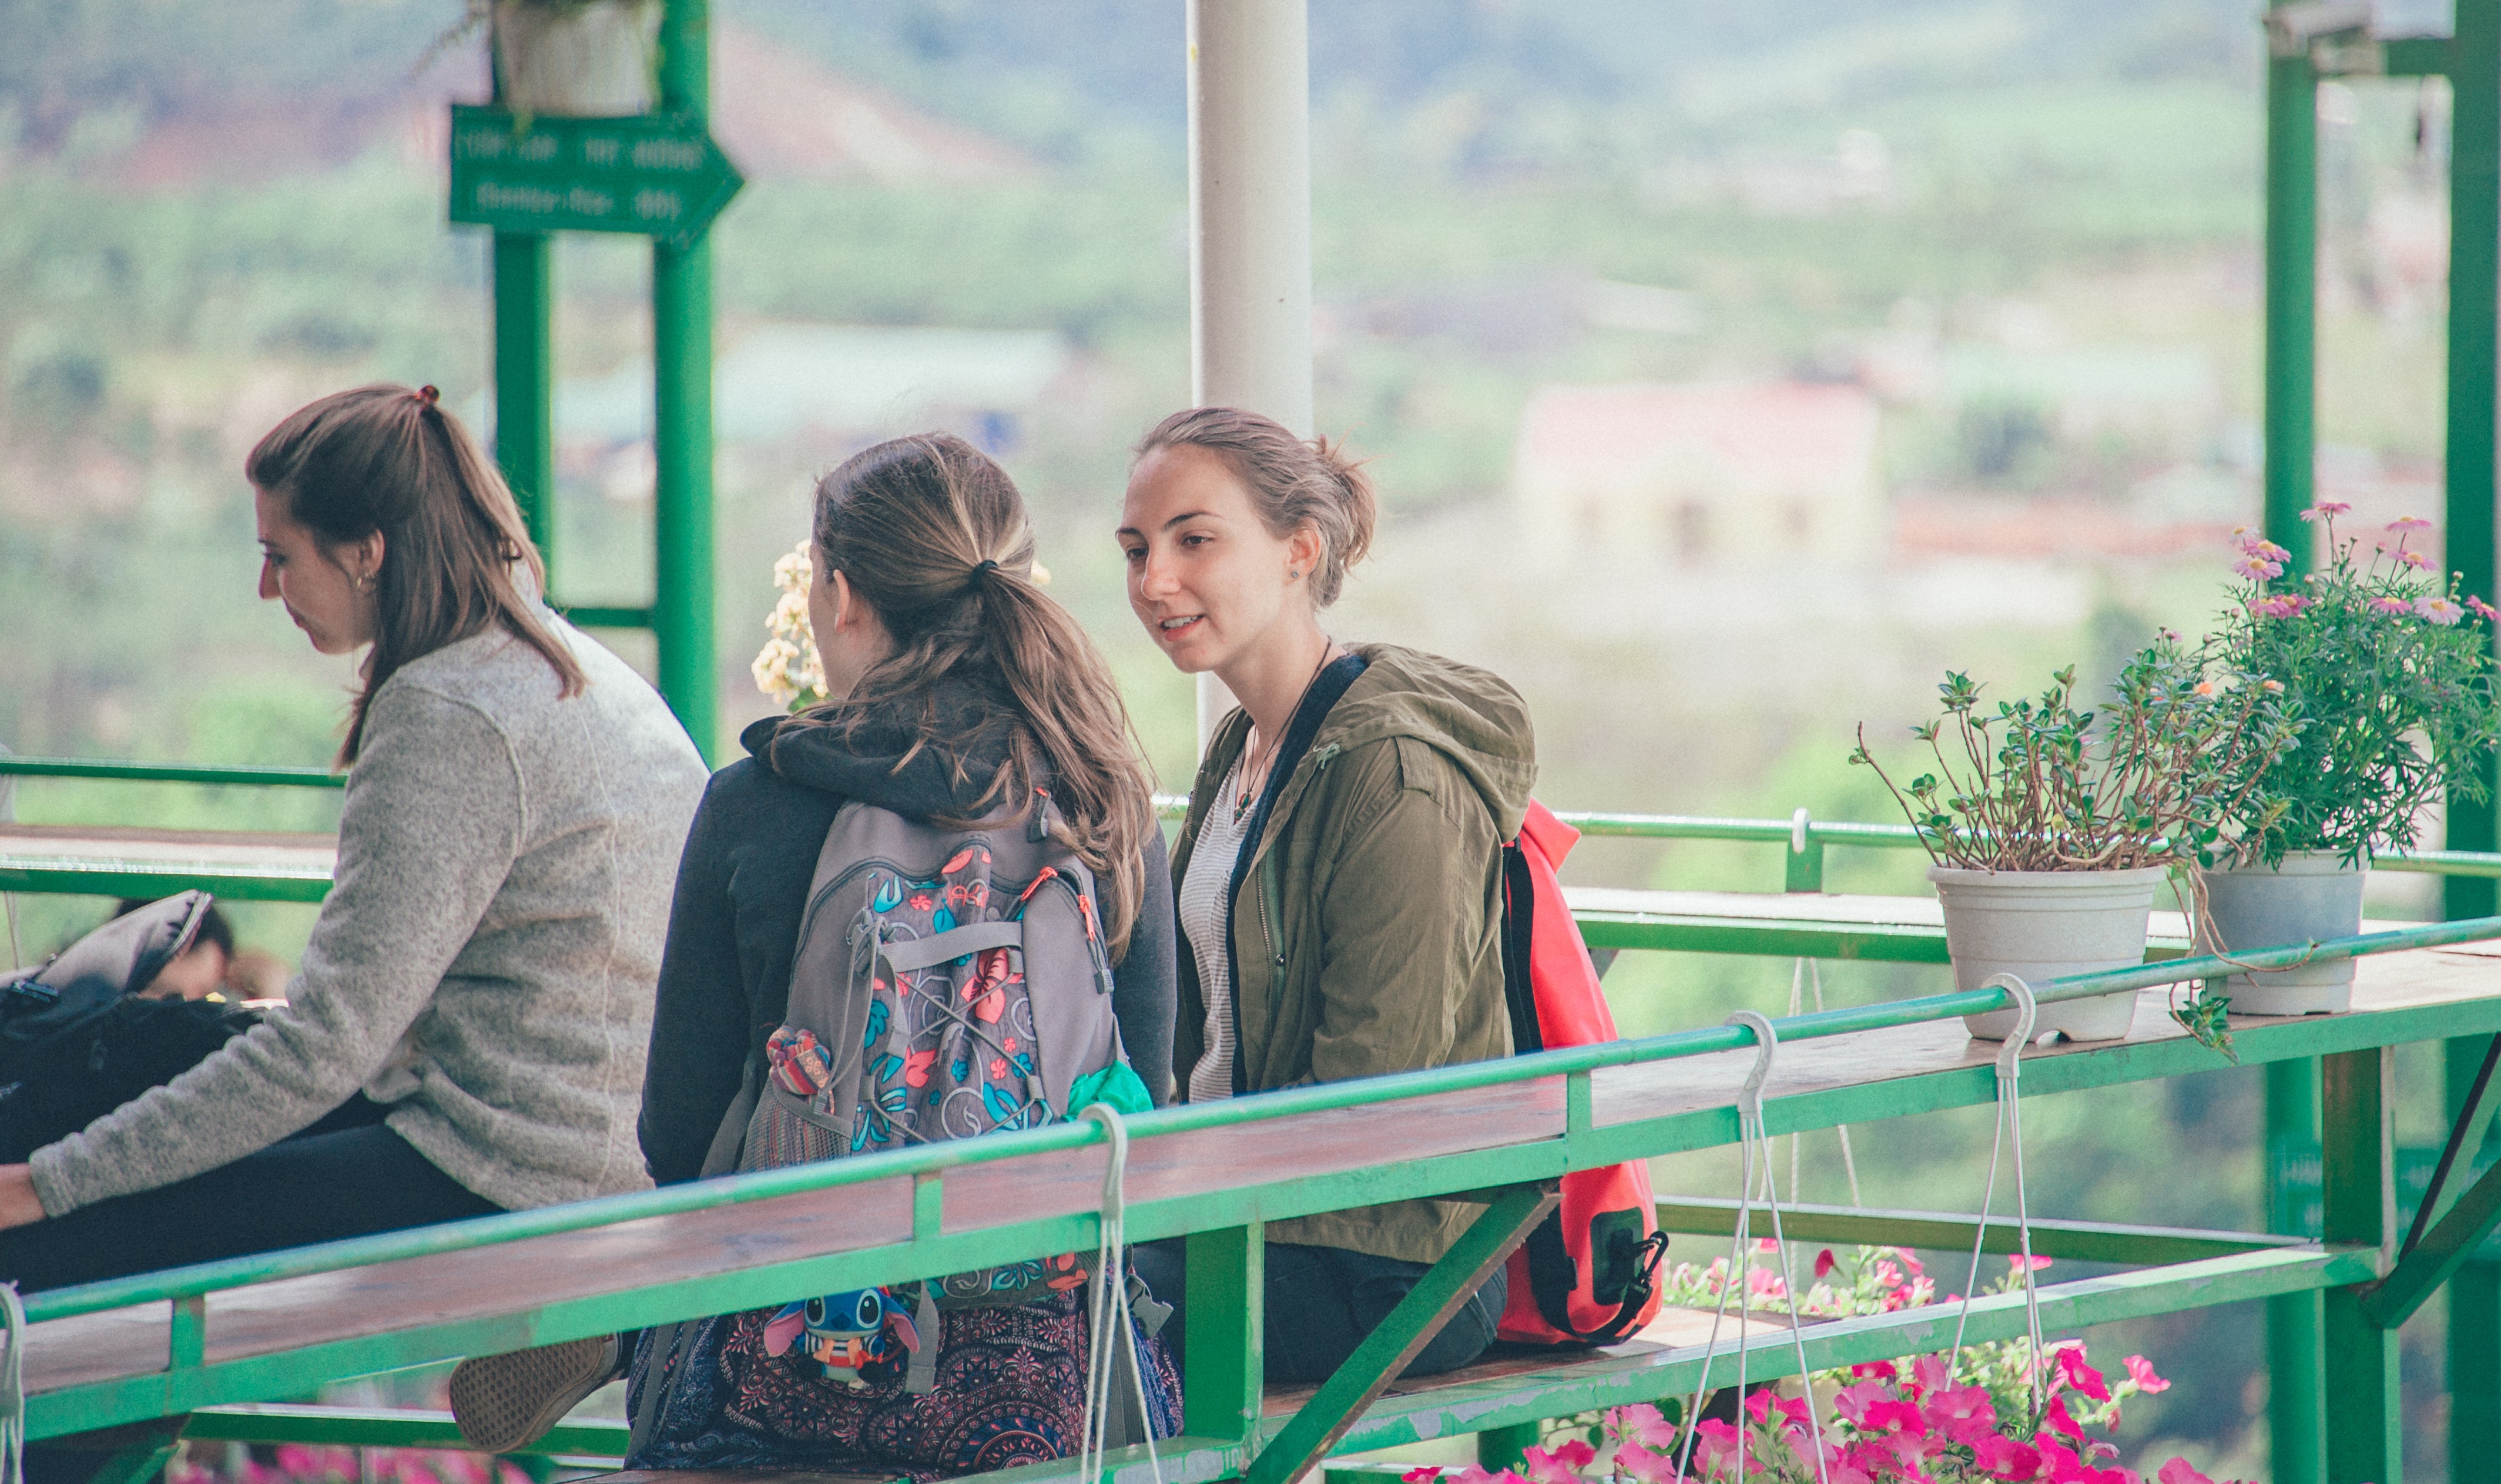
green, photograph, people, snapshot, fun, leisure, tree, photography, vacation, tourism, smile, travel, reflection, plant, happy, glasses, love